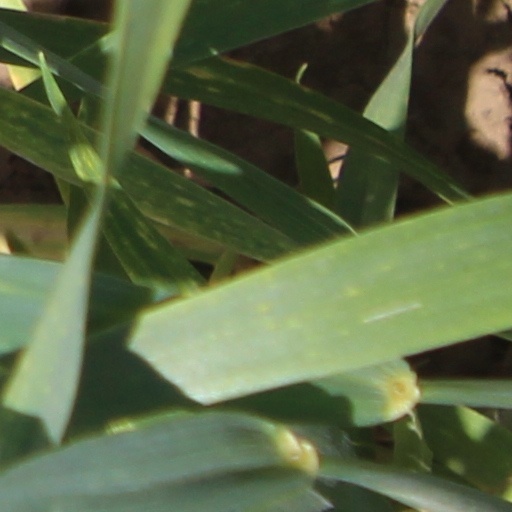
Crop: wheat